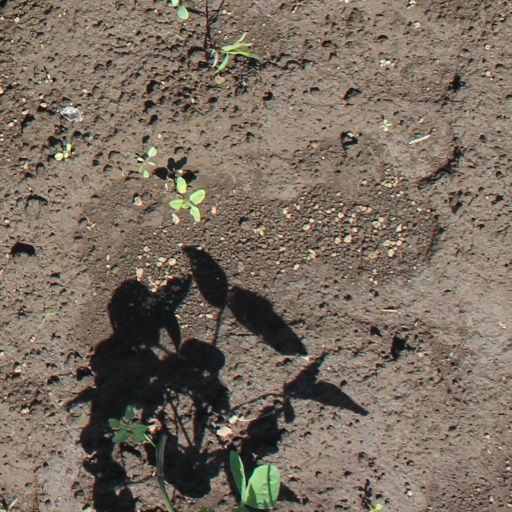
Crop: soybean